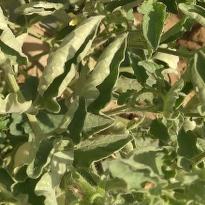
Crop: Tomato
Condition: virosis-d